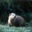
Label: otter